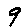
Label: 9